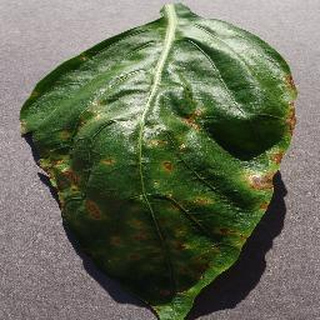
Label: bell_pepper_bacterial_spot